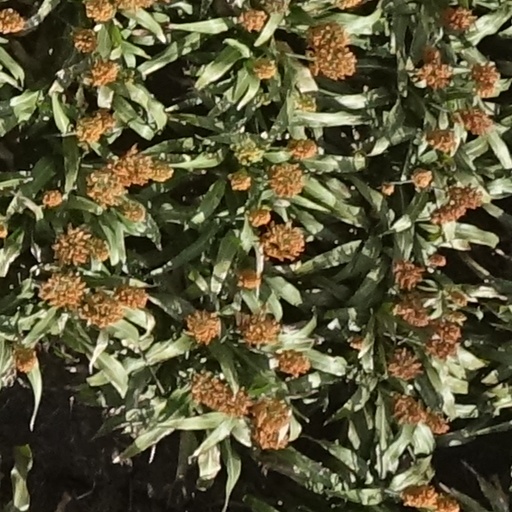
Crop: sorghum